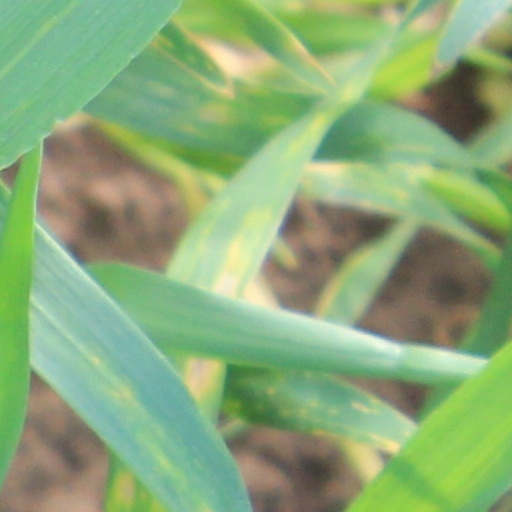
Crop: wheat